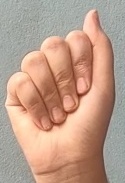
ASL sign: A